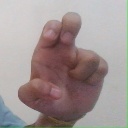
अक्षर: अ